Croatian Home Guard (World War II)

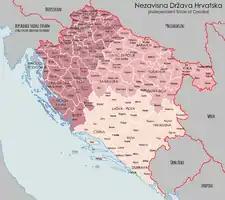
Croatian Home Guard Corps divisions

The Croatian Home Guard was originally limited to 16 infantry battalions and two cavalry squadrons – 16,000 men in total. The original 16 battalions were soon enlarged to 15 infantry regiments of two battalions each between May and June 1941, organised into five divisional commands, some 55,000 men. Support units included 35 former Yugoslav light tanks returned by Italy, four engineer battalions, 10 artillery battalions (equipped with captured Royal Yugoslav Army 105mm weapons of Czech origin), a cavalry regiment in Zagreb and an independent cavalry battalion at Sarajevo. Two independent motorized infantry battalions were based at Zagreb and Sarajevo respectively.